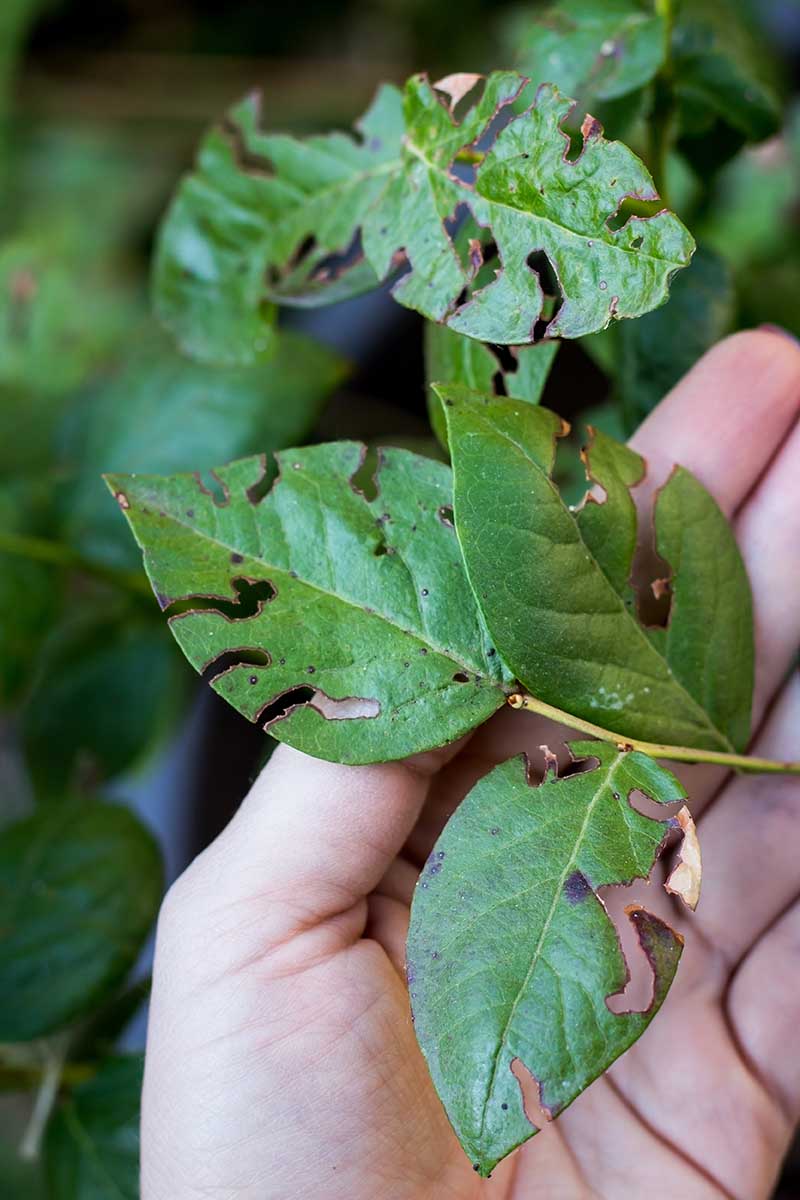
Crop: blueberry
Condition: rust